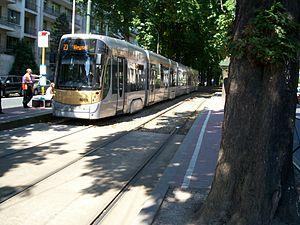
T 4000 de la ligne 23 à Churchill et à destination du Heysel
La ligne 23 du tram de Bruxelles est une ligne de tramway créée le 2 janvier 1923 qui reliait avant le 14 mars 2011, Vanderkindere à Uccle au plateau du Heysel via Montgomery en empruntant l’axe de grande ceinture, avec un passage souterrain entre Pétillon et Meiser.